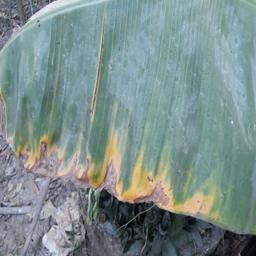
Label: POTASSIUM DEFICIENCY